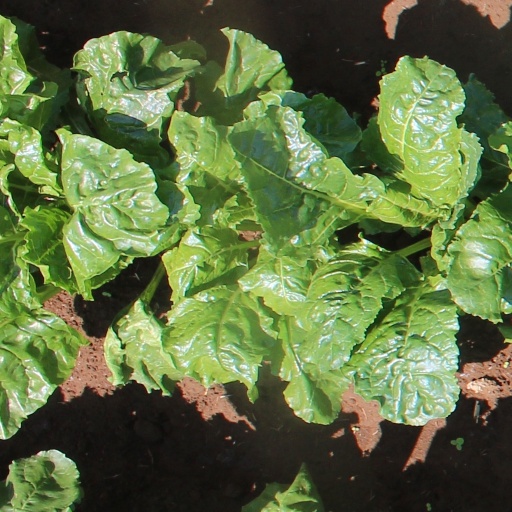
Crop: sugar beet